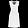
Label: Dress